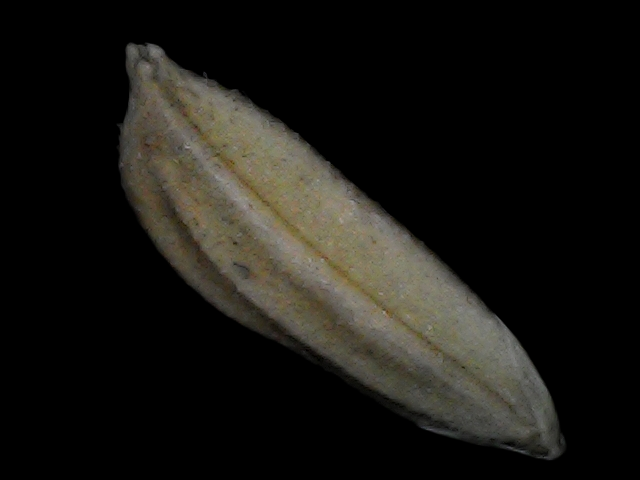
Rice variety: Bd72